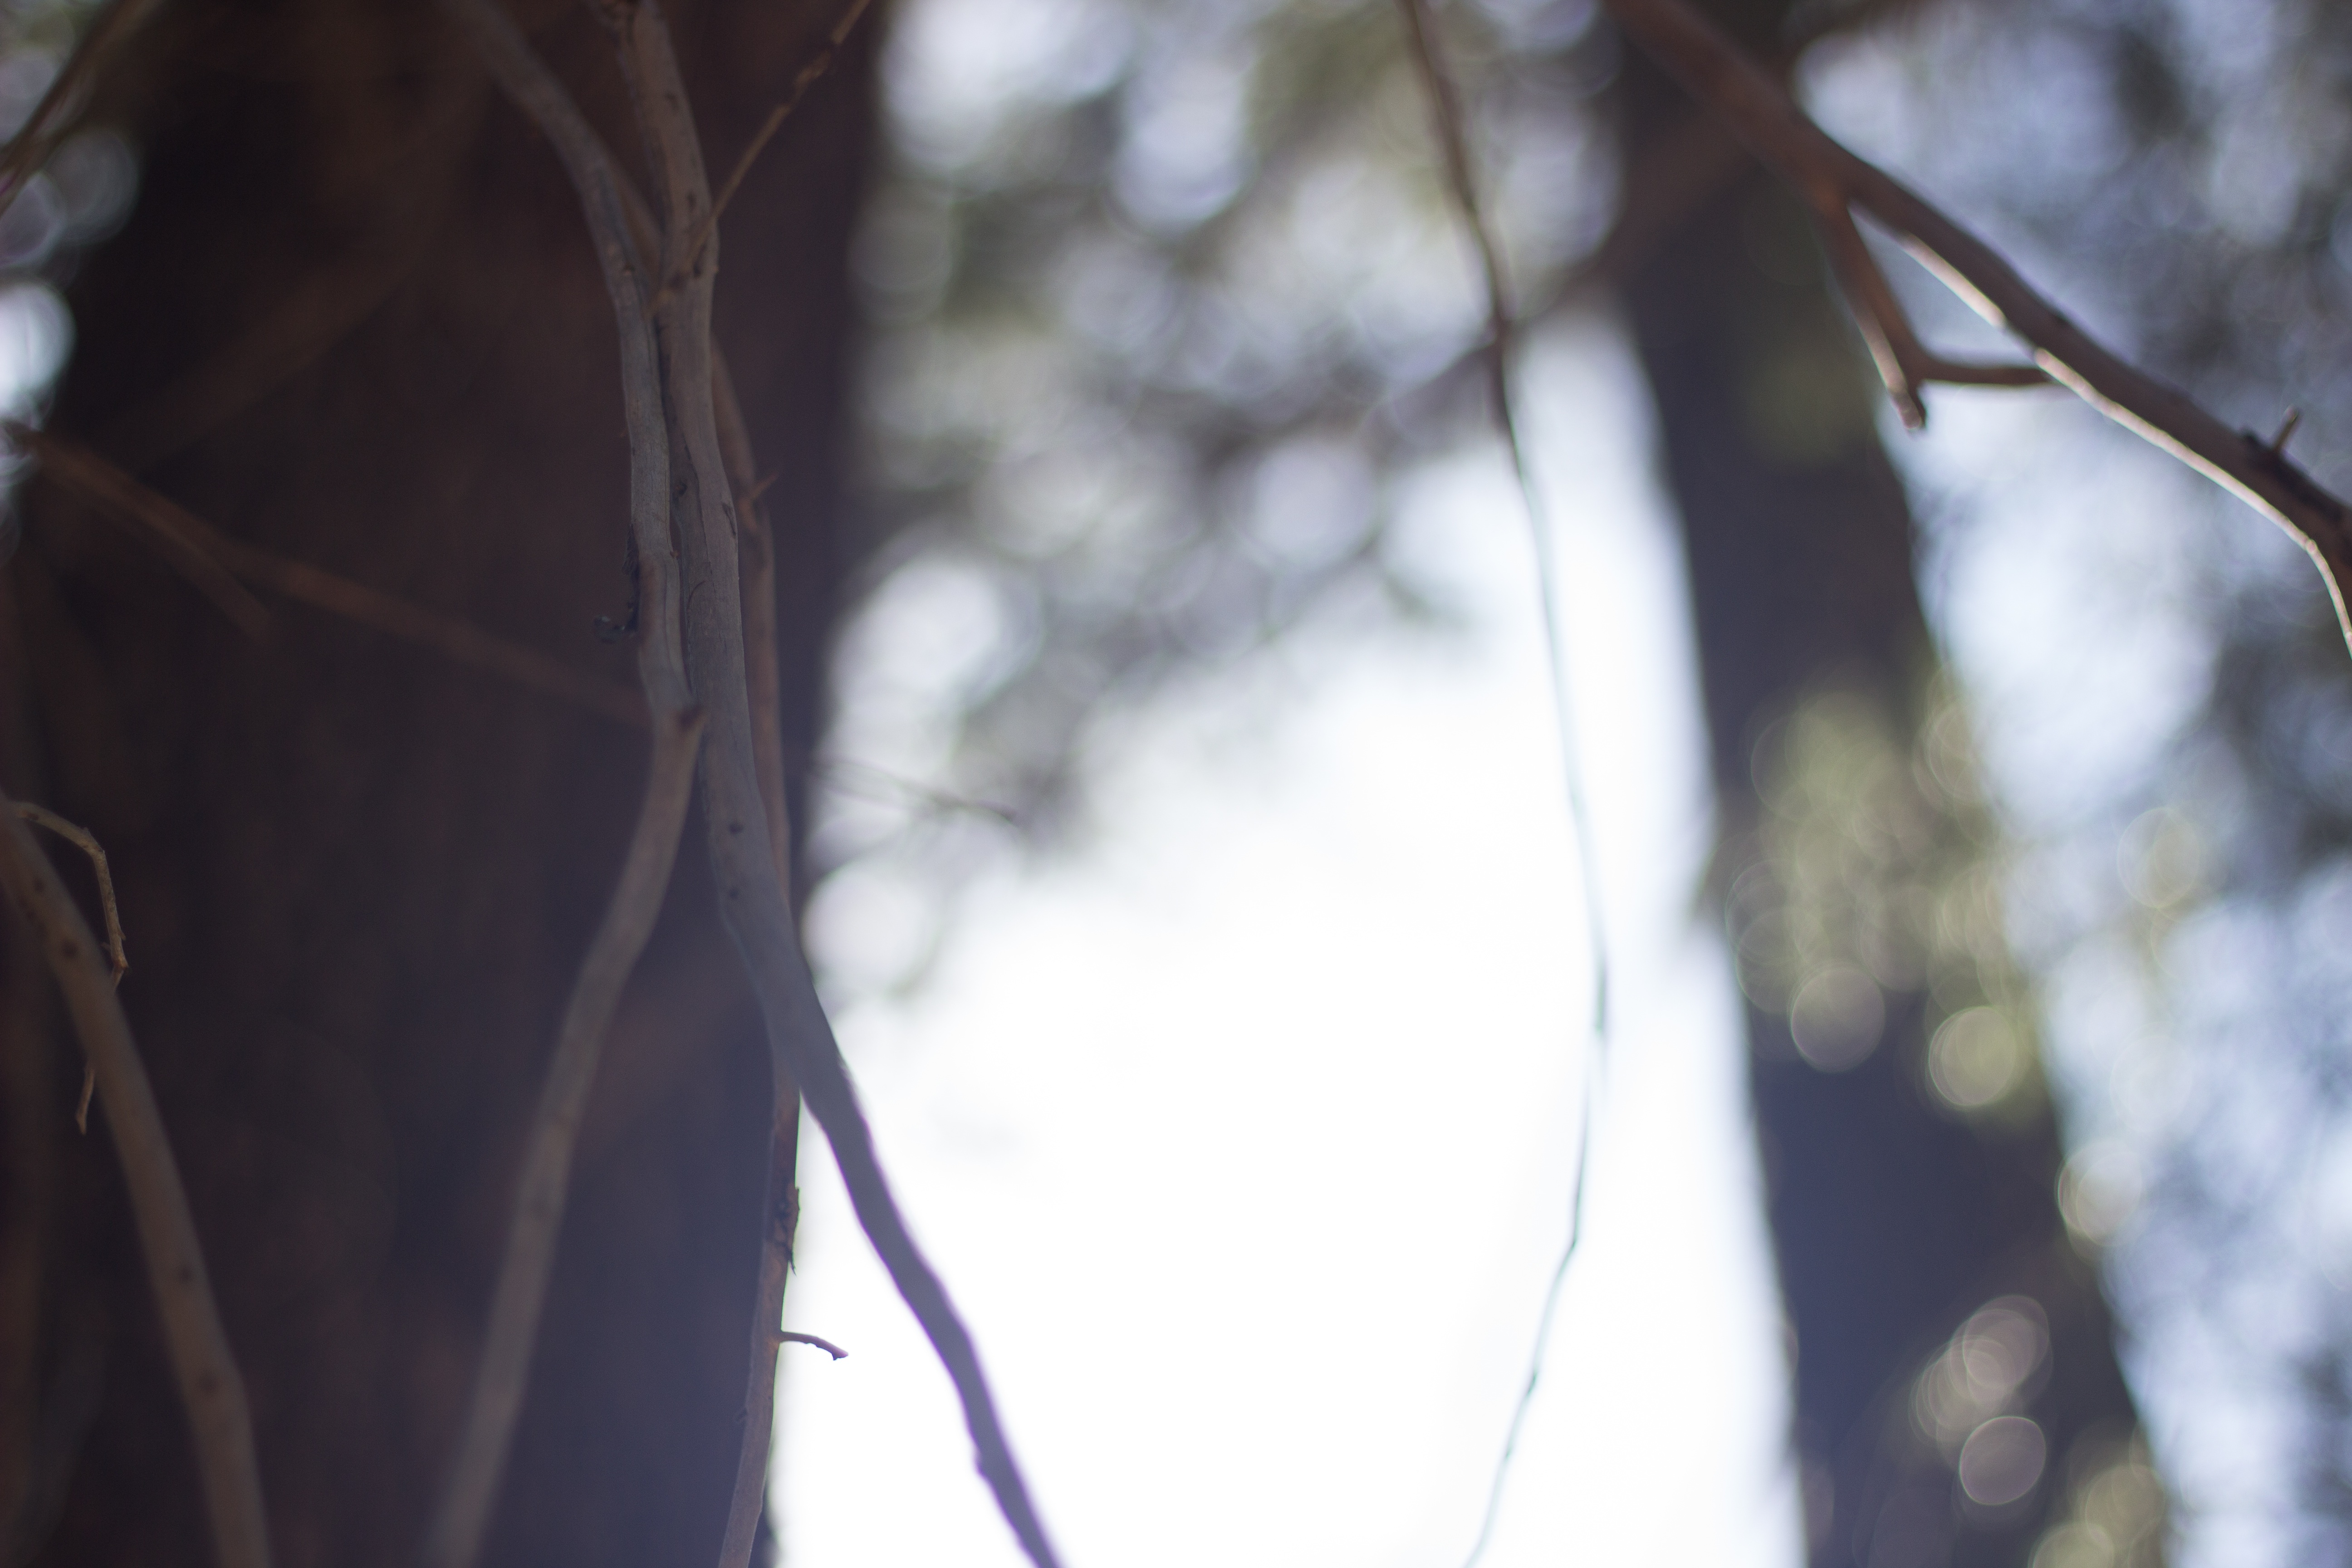
tree, branch, snow, winter, light, plant, sunlight, leaf, flower, ice, spring, autumn, season, woody plant